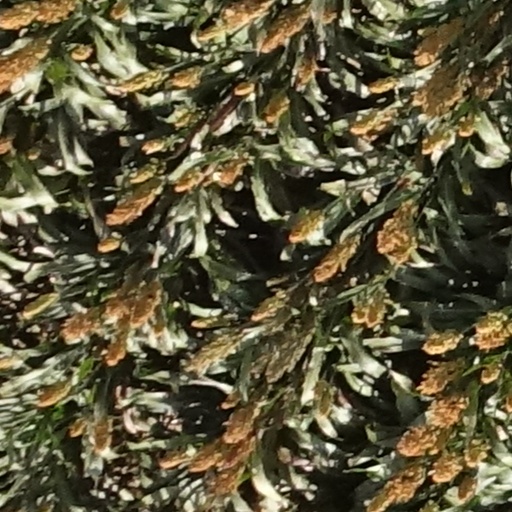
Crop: sorghum